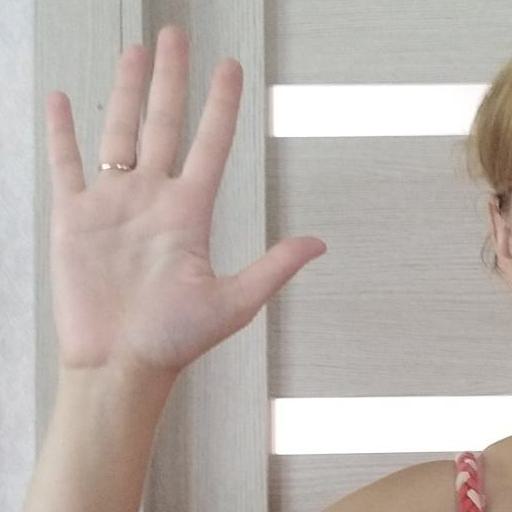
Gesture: palm